Mauá

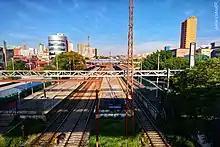
Mauá Station Platform Overview

The city is served by CPTM Line 10, passing through the Capuava, Mauá and Guapituba stations. It is also served by the METRA bus rapid transit system, having one stop and a trolleybus line which goes to the Sônia Maria terminal.